Left Hand Brewing Company

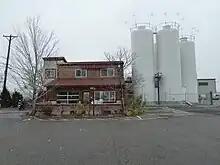
Left Hand Brewing

Left Hand began in December 1990 with a homebrewing kit that founder Dick Doore received from his brother. According to Doore, "it was all downhill from there." By 1993, Doore had teamed up with college buddy Eric Wallace and they resolved to start a brewery.